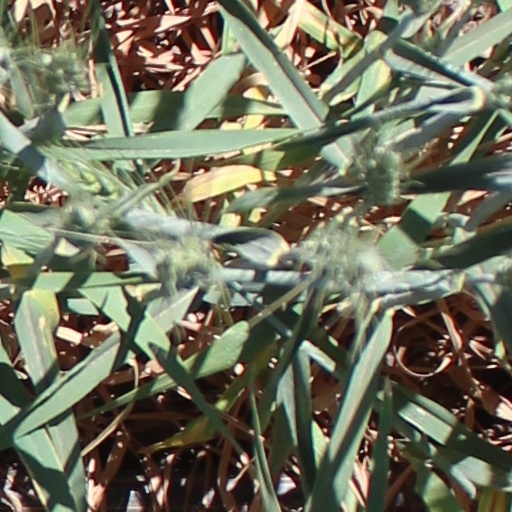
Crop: wheat